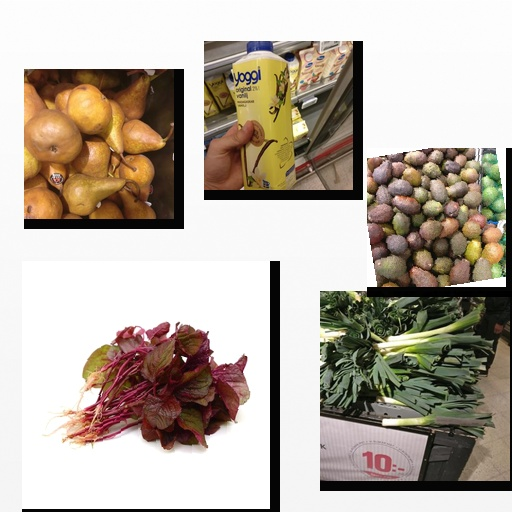
Food items: pear, avocado, vanilla_yogurt, amaranth, leek